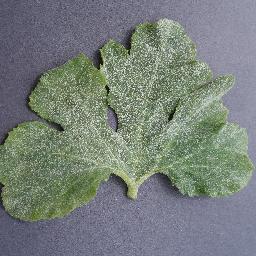
Label: Squash___Powdery_mildew